Batuque (Brazil)

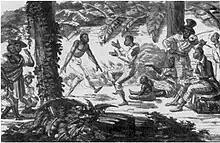
Harro Harring, "Negro dance"

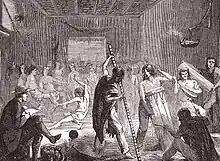
"Batuque in Nueva Granada", by Alexis de Gabriac (1868)

Batuque was a wrestling-like game played in Bahia in the early part of the twentieth century by African slaves, but now extinct. A similar game, "pernada", was popular in Rio de Janeiro about the same time.